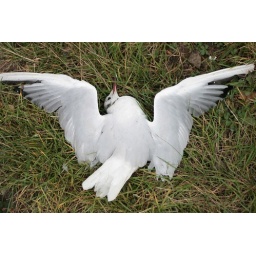
dead bird lying by the side of the road with the lorries rollin' by